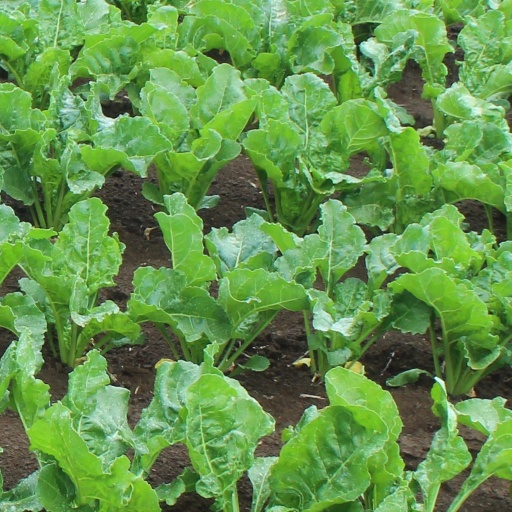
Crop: sugar beet